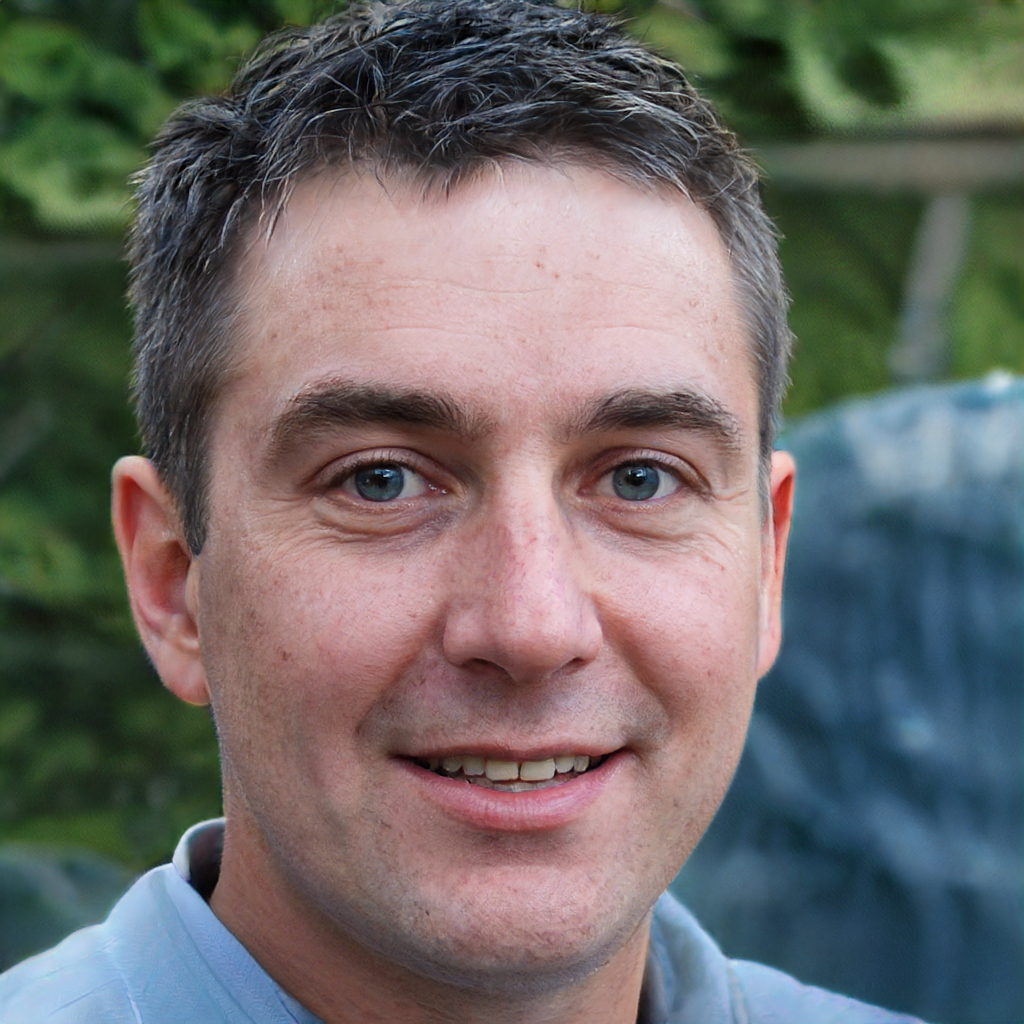
Gender: Male